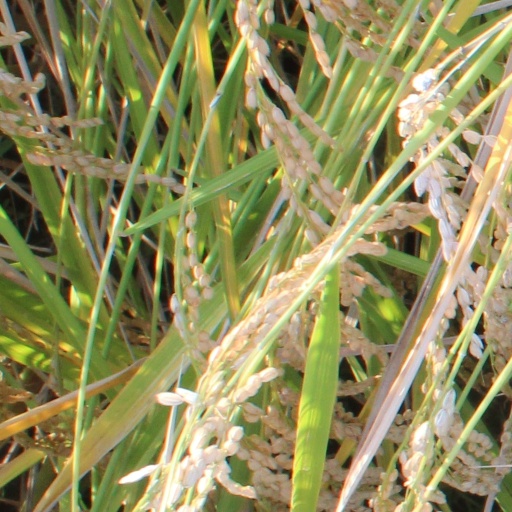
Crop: rice